Leibniz Institute for Astrophysics Potsdam

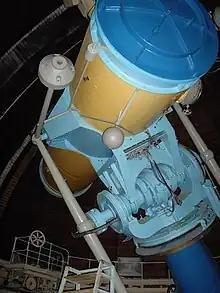
The 122 cm Babelsberg telescope in CrAO.

The new start after the war was very difficult. In Potsdam the Einstein Tower had suffered heavy damage by bombs, in Babelsberg valuable instruments, among them the 122 cm telescope (whose former building now houses the AIP library), were dismounted and removed to the Soviet Union as war reparations. Now the 122 cm telescope works in the Crimean Astrophysical Observatory.